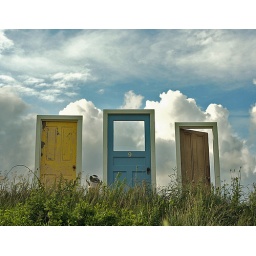
On the road to the beach in the Land of Evangeline. Best larger.